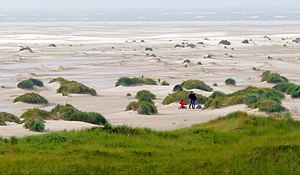
Knipsand
Forklitlandskab ved Knipsandet
Knipsand er en op til 1,5 kilometer bred og 15 kilomter lang sandbanke vest for den nordfrisiske ø Amrum. Sandbanken har et samlet areal på cirka 10 km². Knipsandet blev som regel ikke oversvømmet ved højvande og kaldes derfor for et højsand.